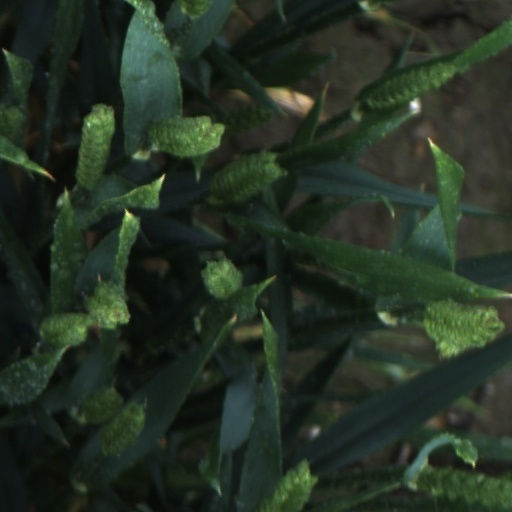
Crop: wheat